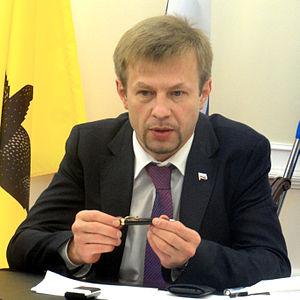
Evgueni Robertovitch Ourlachov, né le 16 juillet 1967 à Iaroslavl, est un homme politique russe, ancien maire de la ville de Iaroslavl.